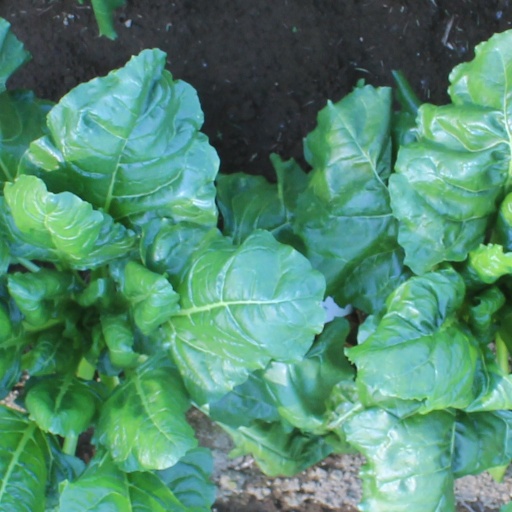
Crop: sugar beet